Josef Bryks

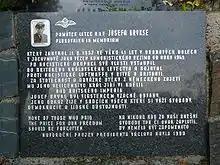
Memorial plaque to Josef Bryks in his birthplace Bělkovice-Lašťany, unveiled in 1994. Part of the Czech inscription reads: "Josef Bryks was a patriot with precious courage. His legacy lives in the hearts of everybody, who esteem freedom, democracy and human dignity."

Bryks resumed his resistance, but his health worsened. On 11 August 1957, he suffered a massive heart attack. He died in the prison hospital at Ostrov nad Ohří. The Communist authorities notified his wife in England in a brief telephone call, in which they gave her no further details.